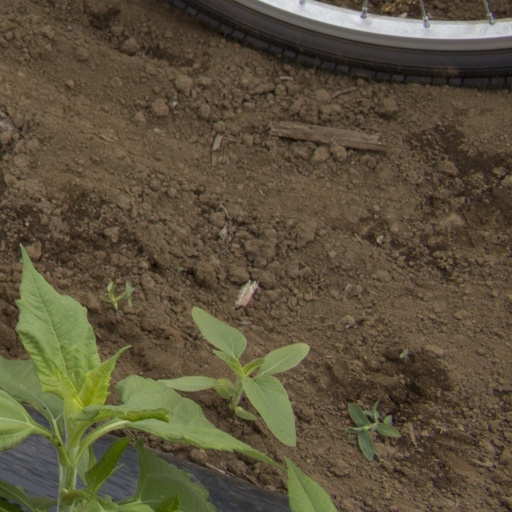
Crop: Jerusalem artichoke